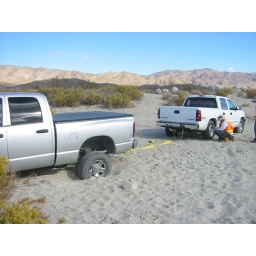
Even tough survey trucks get stuck in the desert sand